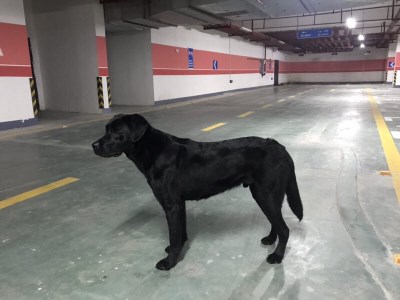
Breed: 3580-n000122-Labrador_retriever